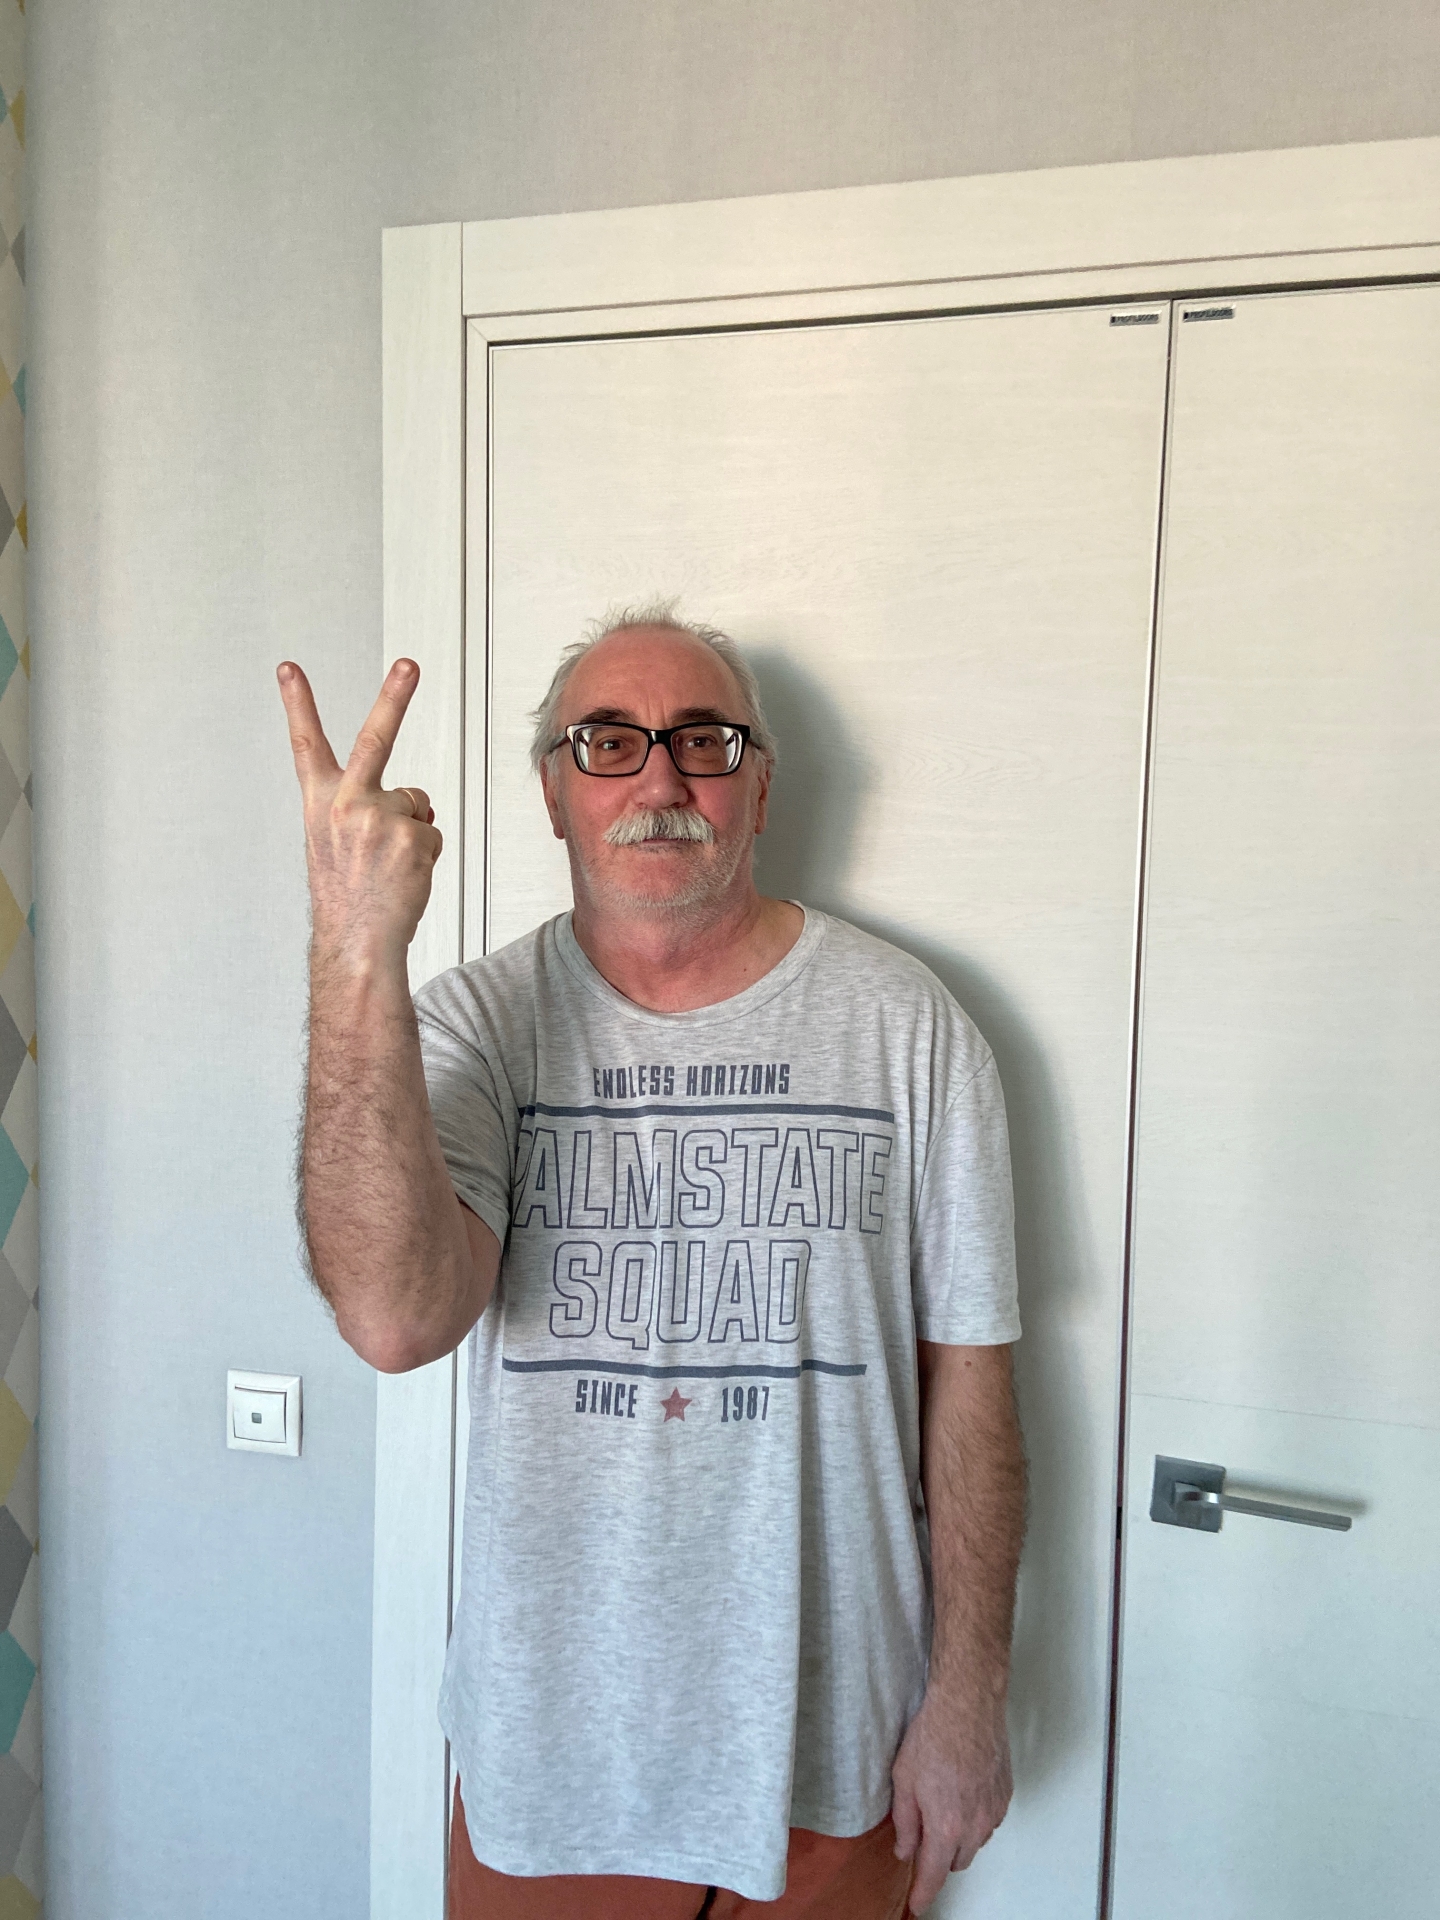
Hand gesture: peace_inverted